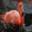
Label: bird